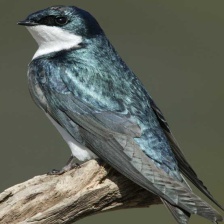
Species: TREE SWALLOW
Scientific name: TACHYCINETA BICOLOR